First National Bank (Mobile, Alabama)

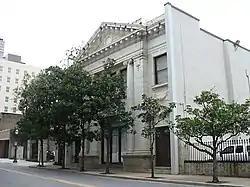

The First National Bank is a historic bank building in Mobile, Alabama. It was built in 1905 to the designs of local architectural firm Watkins, Hutchisson, and Garvin. The two-story masonry structure is in the Classical Revival style and features a brick and terracotta facade. It was placed on the National Register of Historic Places on November 17, 1978.